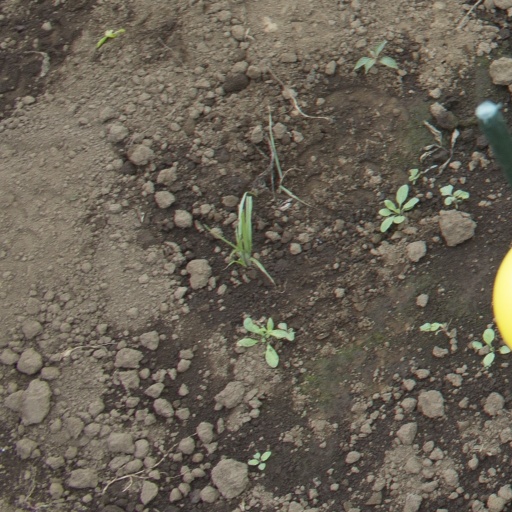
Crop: soybean